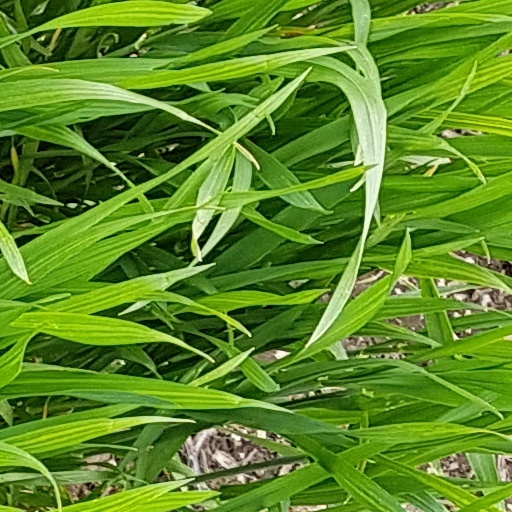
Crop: wheat